Émile Jaques-Dalcroze

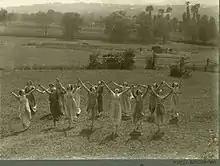
Students of Jacques-Dalcroze at Le Grand-Saconnex in 1909, photographed by Frédéric Boissonnas

Dalcroze noticed that students had a mechanical understanding instead of a musical comprehension. They were not able to hear harmonies that they wrote in the music theory classes, and they could not create simple melodies and chord sequences. This resulted in a lack of musical sensitivity that caused problems in the performance. His aim was to find ways to help students to develop skills to feel, hear, create, imagine, connect, memorize, read, and write, as well as perform and interpret music. He worked in order to free his students from the conflicts between mind and body, feeling and expression.